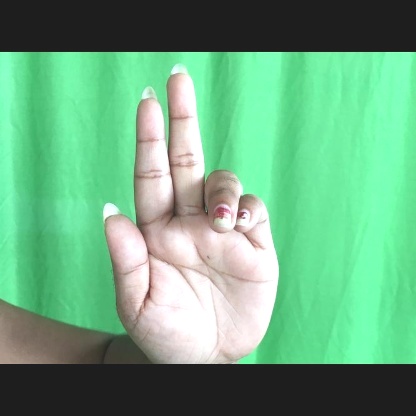
Mudra: Ardhapathaka